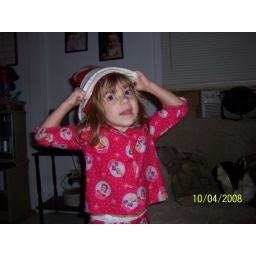
cat in the hat